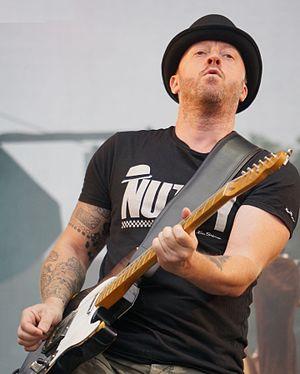
Pigalle (groupe) lors de Un été dans l'Aisne 2015 à Laon.
Pigalle est un groupe de rock français, originaire de Paris. Il est formé en 1982 par François Hadji-Lazaro, le bassiste Daniel Hennion, Christian Gadré et le batteur Francis Gadré.